Miniloft

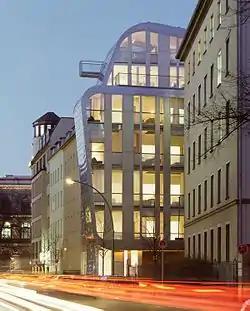
Miniloft Berlin

Miniloft is a Berlin-based apartment hotel that features 14 spacious, loft-type apartments in two adjacent buildings.